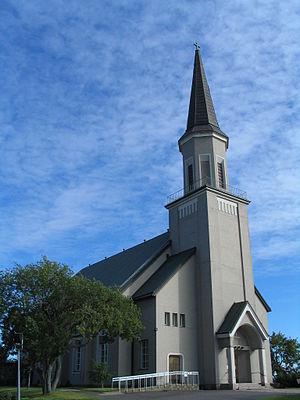
Cet article recense les églises évangéliques-luthériennes de Finlande.
Johan Jacob Ahrenberg, né le 30 avril 1847 à Viipuri et mort le 10 octobre 1914 à Helsinki, est un architecte, artiste peintre, critique d'art et écrivain finlandais.